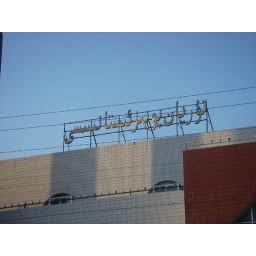
the sign at the train station at turpan. on the other side is the name in chinese.